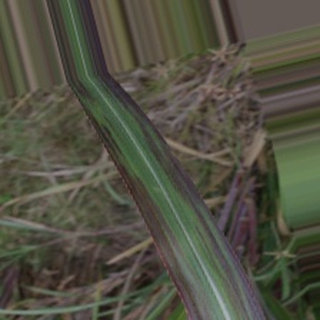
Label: sugarcane_bacterial_blight